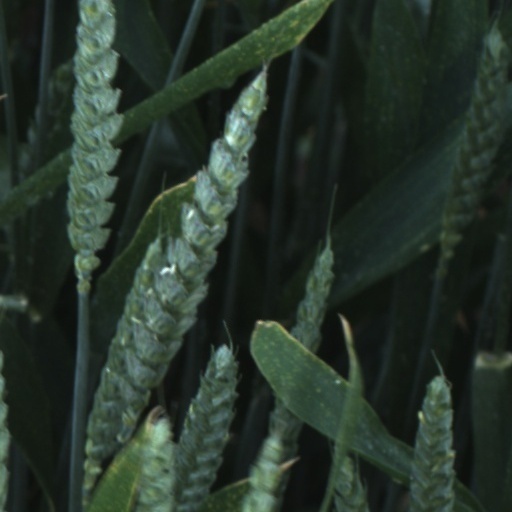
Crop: wheat